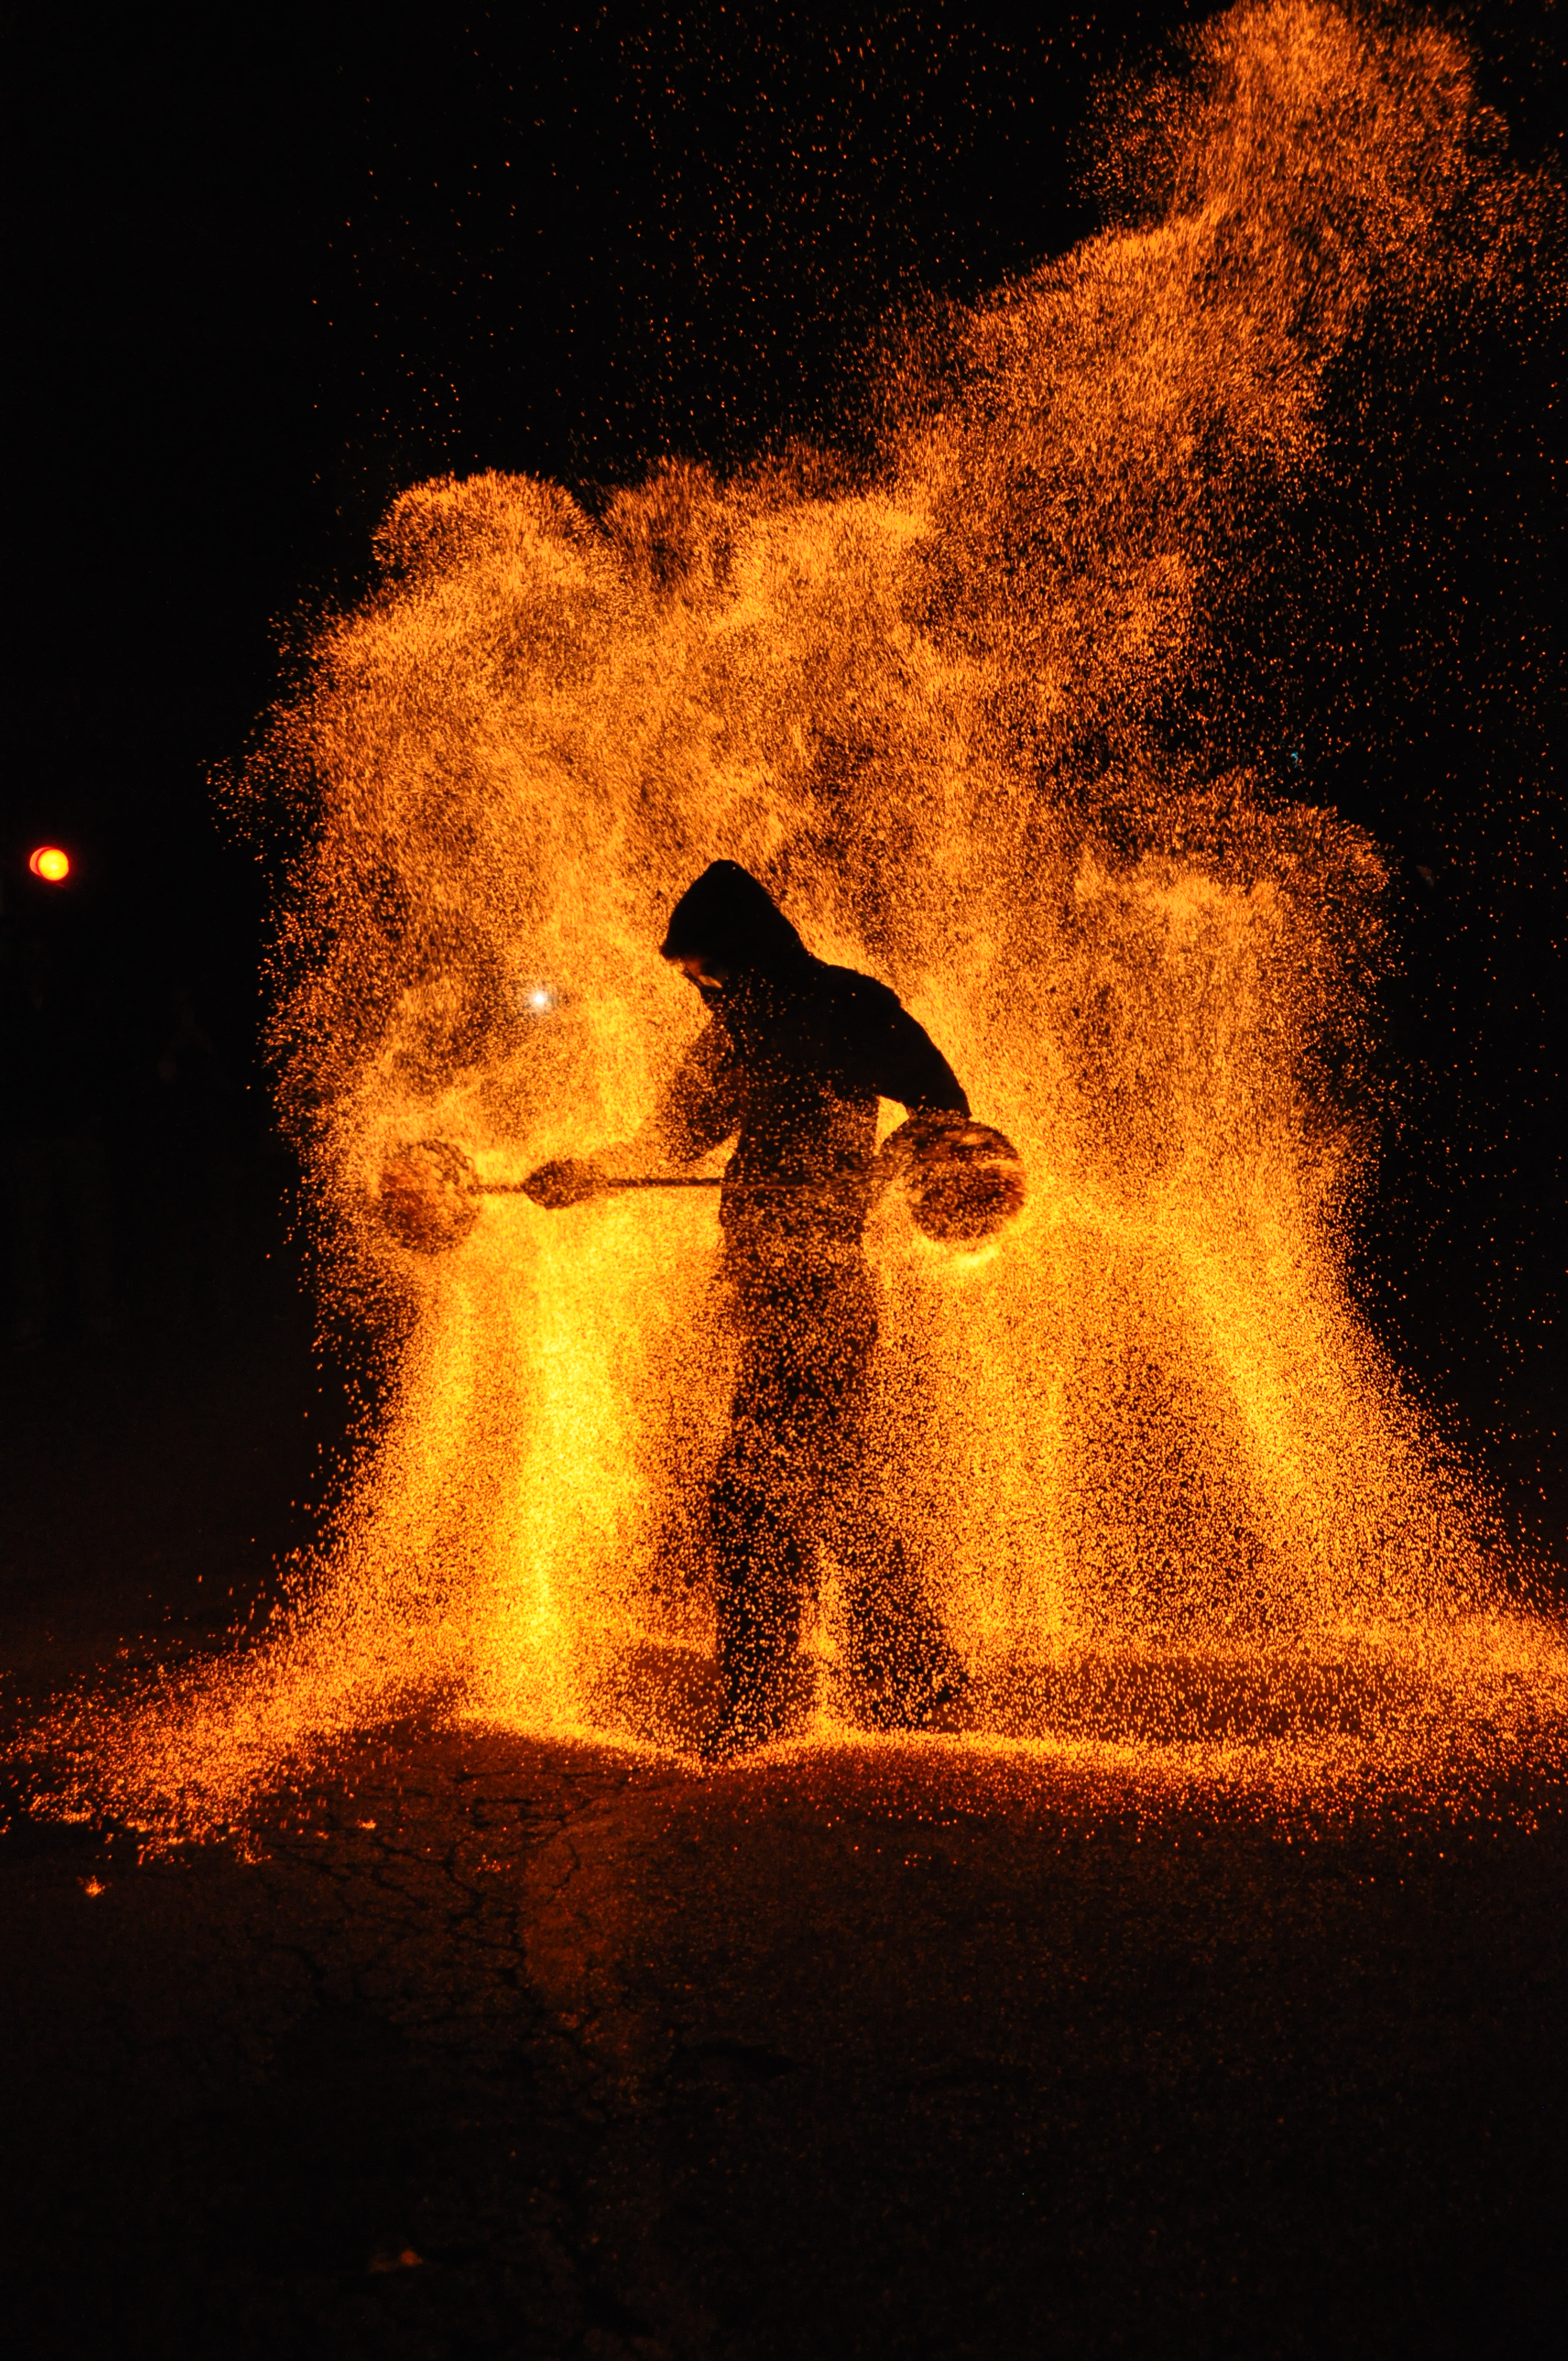
fire, street artist, fest, people, flame, heat, water, night, rock